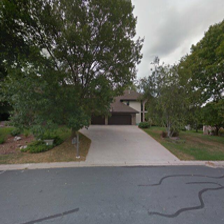
Label: streetView